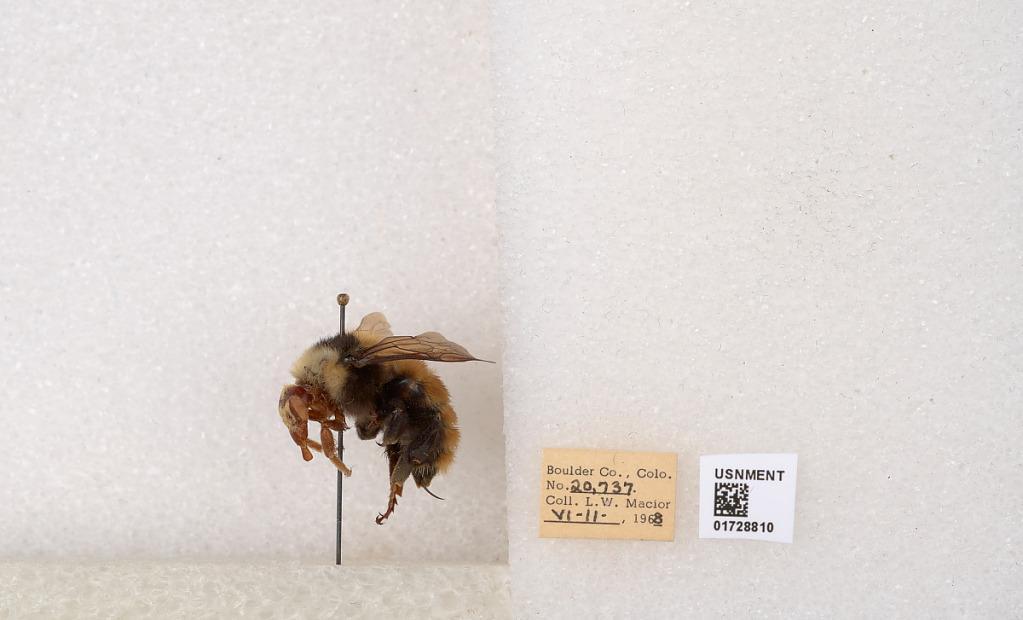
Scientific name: Bombus appositus Cresson
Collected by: L. Macior
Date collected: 1968-6-11
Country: United States
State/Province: Colorado
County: Boulder
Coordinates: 40.0925, -105.358